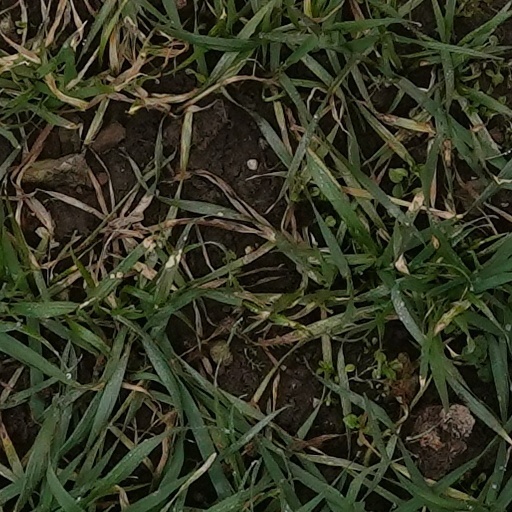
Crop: wheat